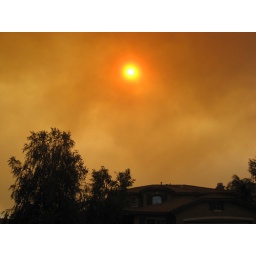
The sun appears red from the smoke. Everything on the ground was cast in an otherworldly yellow glow.